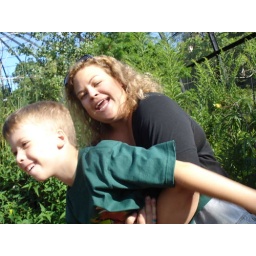
Will is flying like a bird in the avery (in case you wouldn't tell).